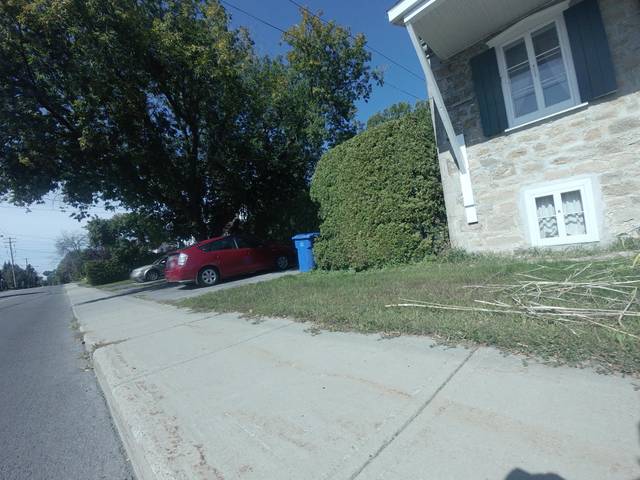
Region: Canada
Coordinates: 45.558, -73.912